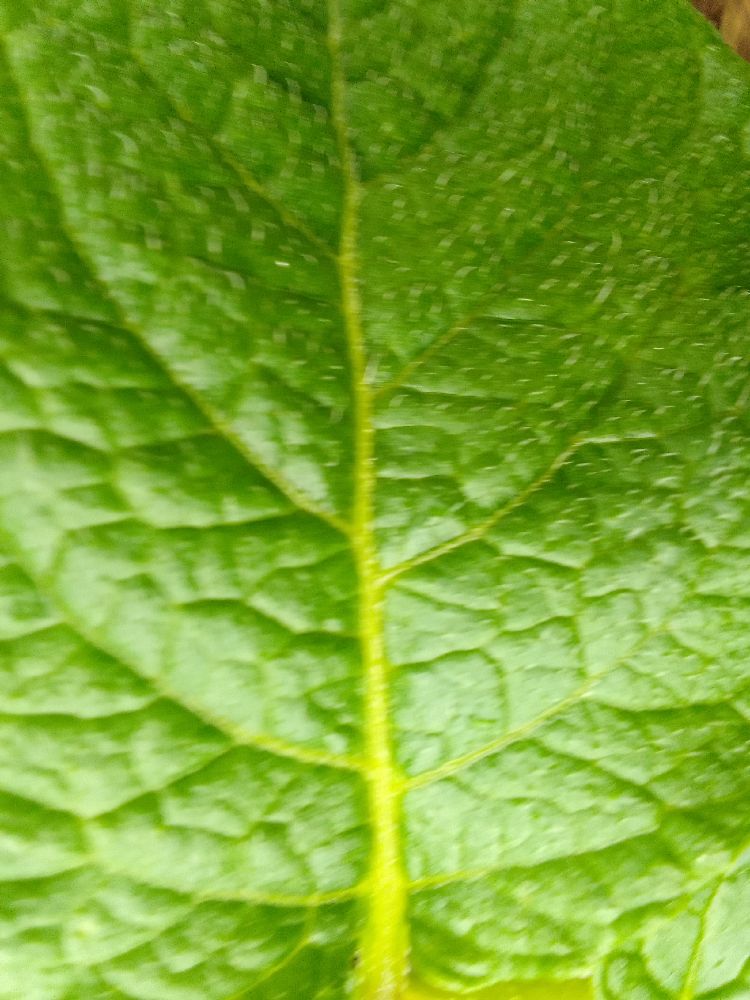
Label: Healthy